Rajarajeshwara Temple

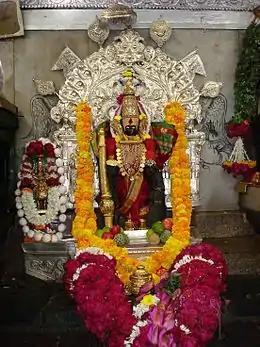
12th-century Mahalakshmi idol at Shree Shakti Peetha of Kolhapur, showing iconographic similarities to Rajarajeshwaram traditions.

The Ashtalakshmi represent eight forms of prosperity in Hindu philosophy, particularly emphasized in Sri Vaishnavism. The complete theological definitions are: